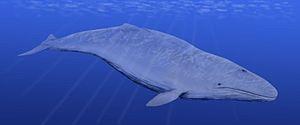
La liste des cétacés éteints présente les genres éteints et les espèces de l'ordre des cétacés. Les cétacés sont descendants de mammifères terrestres, les artiodactyles. Ces premiers cétacés deviennent progressivement mieux adaptés pour la natation que pour la marche sur la terre, évoluant finalement vers des cétacés entièrement marins.
Cetotherium est un genre disparu de baleines qui a vécu du Miocène au milieu du Pliocène. Il s'agit du descendant du genre Janjucetus. Il représente l'une des premières baleines à fanons.
Les Cetotheriidae sont une famille de baleines du sous-ordre des Mysticeti.